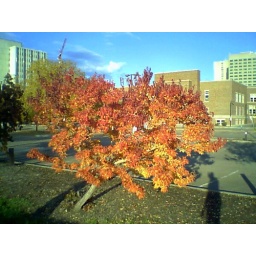
the beginning of fall as evidenced by these bright orange and yellow leaves